Amrita Raichand

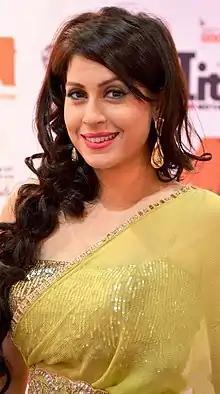
Amrita Raichand in 2014

Amrita Raichand is an Indian actress and celebrity chef who appears in films and TV series.